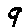
Label: 9